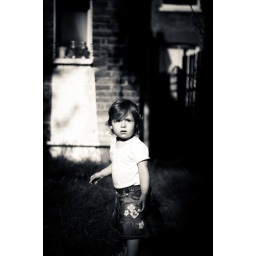
Look mummy, there's an aeroplane up in the sky